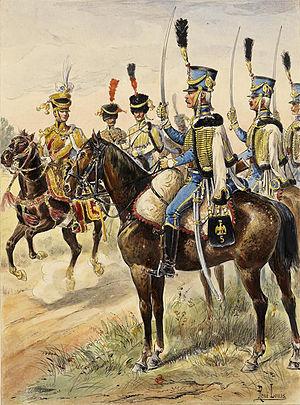
Revue du 5e Hussards par Junot duc d'Abrantès, Colonel-Général des Hussards en 1808.
Le régiment de Lauzun hussards est un régiment de cavalerie français d'Ancien Régime créé en 1783 devenu sous la Révolution le 5ᵉ régiment de hussards.